Zsanett Kaján

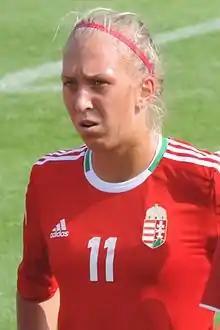

Zsanett Bernadett Kaján (born 16 September 1997) is a Hungarian professional footballer who plays as a forward for Italian club Lazio and the Hungary national team.